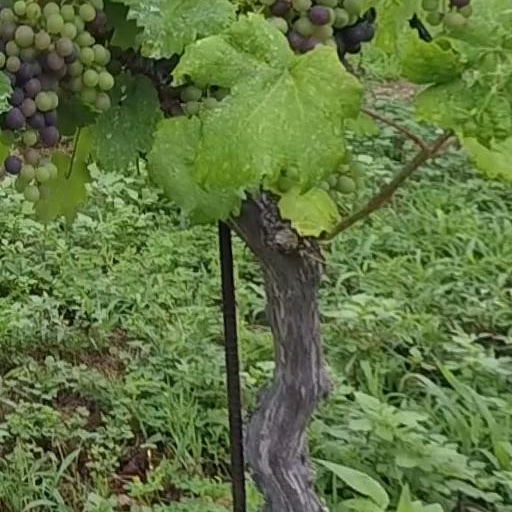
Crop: grape